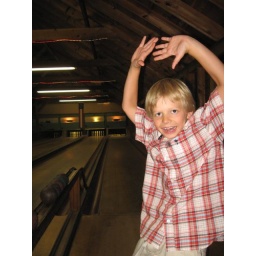
Declan doing the monkey dance after knocking over a candle stick bowling pin.